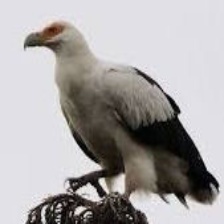
Species: PALM NUT VULTURE
Scientific name: GYPOHIERAX ANGOLENSIS
ImageNet parent category: vulture